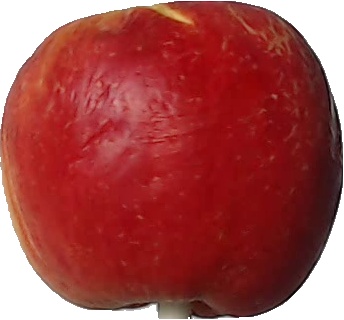
Label: apple_red_yellow_1